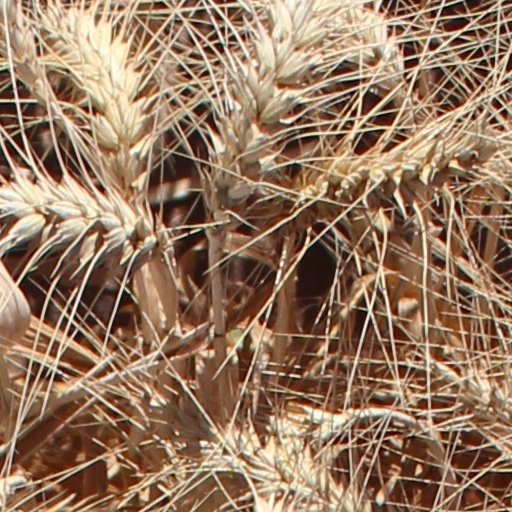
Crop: wheat